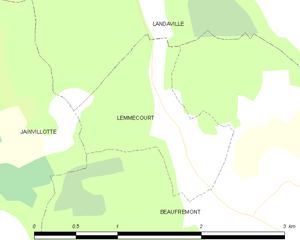
Carte des communes françaises Lemmecourt
Lemmecourt est une commune française située dans le département des Vosges en région Grand Est.